Týniště nad Orlicí

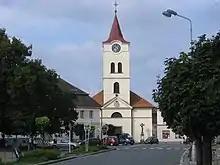
Church of Saint Nicholas

The main landmark of the town is the Church of Saint Nicholas. The current building was constructed in 1692, after the old wooden church was destroyed by a fire. The widest part of the church was built in 1788. A part of the church complex is the Baroque rectory from 1739.